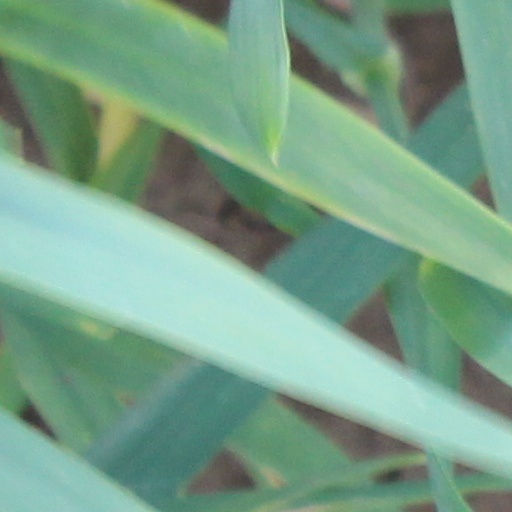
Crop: wheat